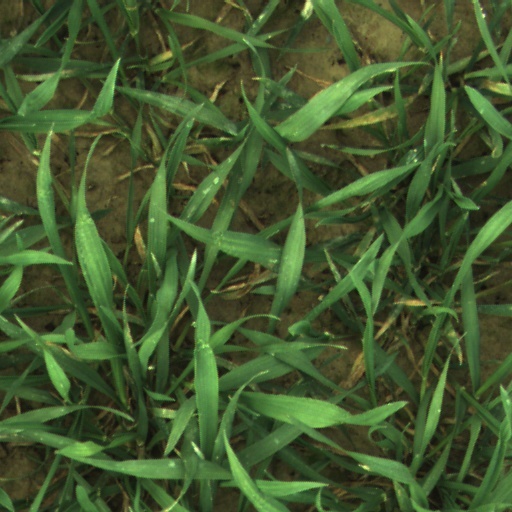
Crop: wheat